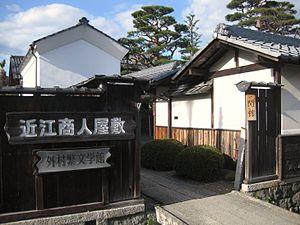
Shigeru Tonomura est un romancier japonais de « romans « je» ». Le kanji de son véritable nom est 外村 茂, mais sa lecture est semblable à celle de son nom de plume.